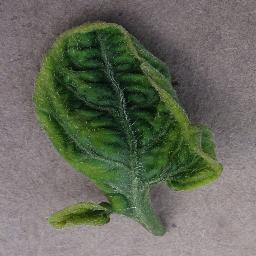
Label: Tomato___Tomato_Yellow_Leaf_Curl_Virus